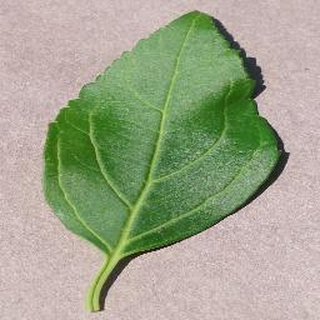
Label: healthy_cherry